Raynes Park

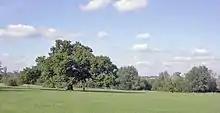
Across Cannon Hill Common to Wimbledon.

Raynes Park is 7.8 miles from Central London and has one of the largest proportions of green open space in South London. The area has a number of parks including Cottenham Park Recreation Ground, named after Charles Pepys, 1st Earl of Cottenham, and Cannon Hill Common. It lies approximately 2.5 miles (4 km) north of the Greater London border with Surrey.